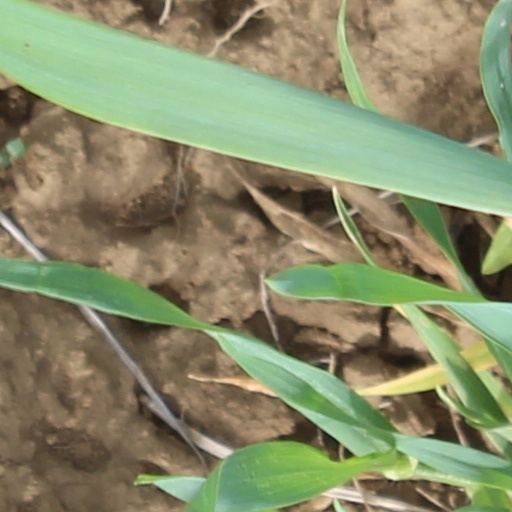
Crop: wheat